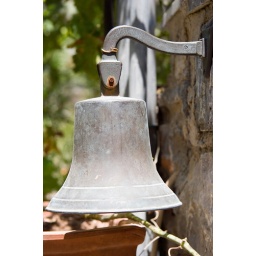
Door Bell at a traditional stone house in Hios